Try That in a Small Town

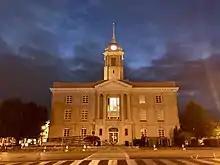
The Maury County Courthouse in Columbia, Tennessee (pictured in 2022), where the video was shot. The use of this location caused some controversy, with some critics and listeners citing it as the same location as the 1927 lynching of Henry Choate, and thus accusing Aldean of releasing a pro-lynching song, an accusation which he later denied.

On July 14, 2023, Aldean released the song's music video, directed by Shaun Silva. The video features Aldean performing in front of the courthouse at Columbia, Tennesseewhere the lynching of Henry Choate had also occurred in 1927interspersed with news footage of rallies, looting, and riots directed at police officers. It has scenes of Americana, such as a young girl playing hopscotch and a group of farmers helping each other.